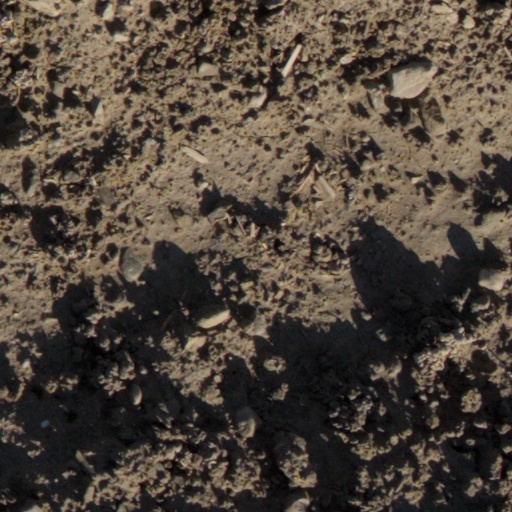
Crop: wheat